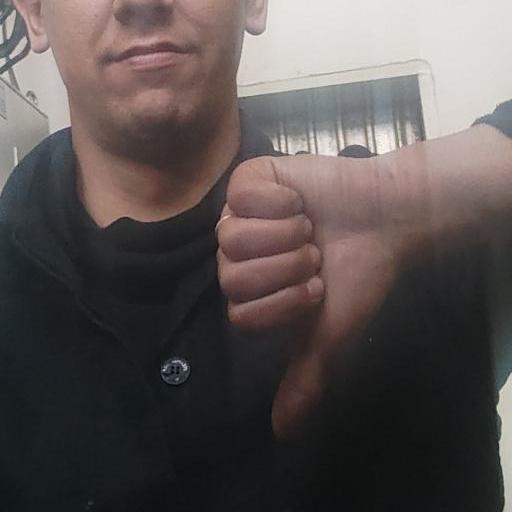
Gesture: dislike